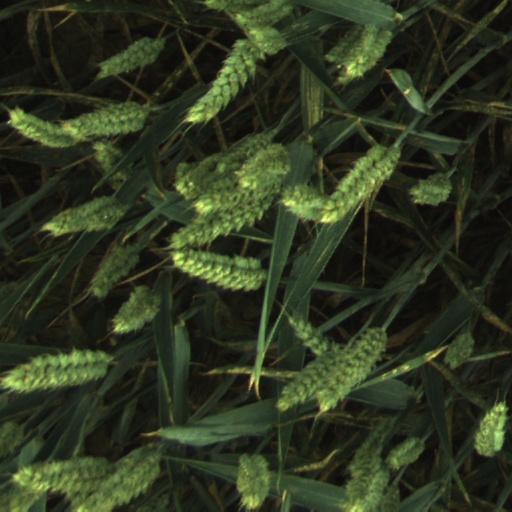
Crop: wheat